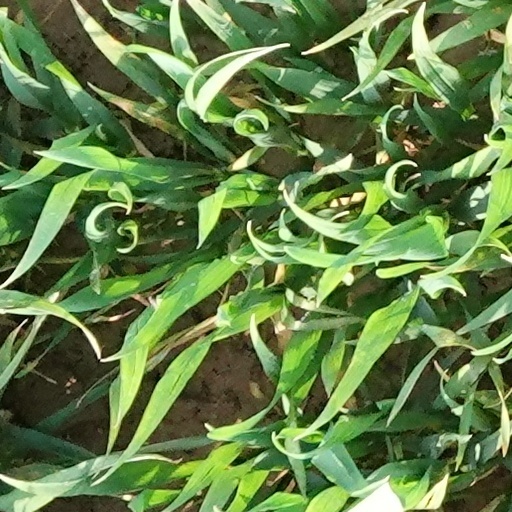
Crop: wheat